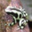
Label: frog